Richard Carlile

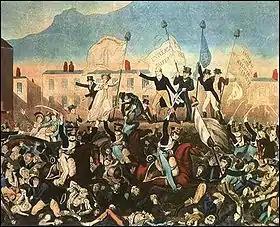
Print of the Peterloo Massacre published by Richard Carlile

Carlile was one of the scheduled main speakers at the reform meeting on 16 August 1819 at St. Peter's Fields in Manchester. Just as Henry Hunt was about to speak, the crowd was attacked by the yeomanry in what became known as the Peterloo massacre. Carlile escaped and was hidden by radical friends before he caught the mail coach to London and published his eyewitness account, giving the first full report of what had happened, in "Sherwin's Weekly Political Register" of 18 August 1819. His placards proclaimed "Horrid Massacres at Manchester".